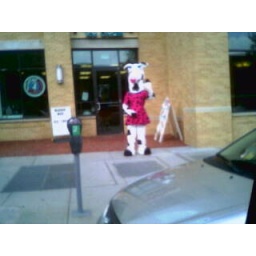
a person in a cow suit out in front of Maggie Moo's on U Street